New York Mets

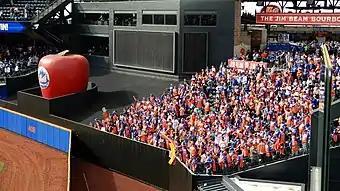
The 7 Line Army in 2017

The "7 Line Army" are a group primarily consisting of passionate and die-hard Mets fans occupying the Big Apple Section of Citi Field during home games for the Mets. The group was founded in 2012 by Darren Meenan who owns The 7 Line, an apparel company that produces Mets-themed clothing.